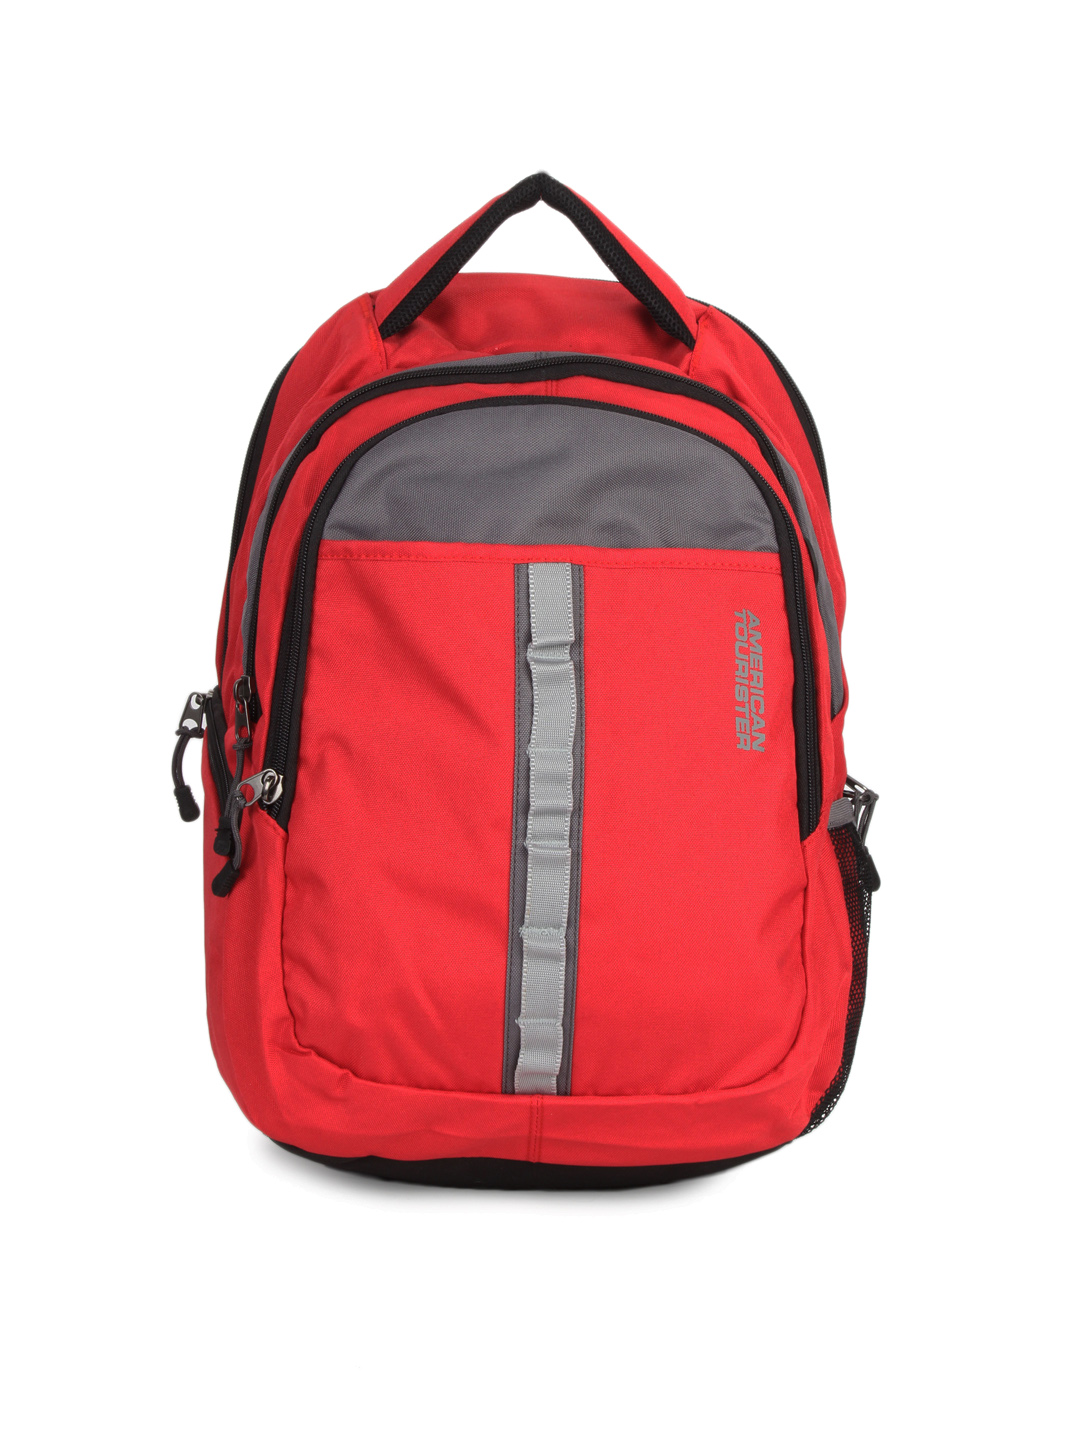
American Tourister Unisex Red Backpack
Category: Accessories / Bags / Backpacks
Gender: Unisex
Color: Red
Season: Summer 2012
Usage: Casual